Anolis carolinensis

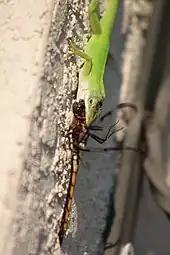
Male Carolina anole eating a dragonfly. Note the inflated dorsal ridge

Male anoles are strongly territorial creatures. Some have even been witnessed fighting their own reflections in mirrored glass. The male will fight other males to defend his territory. On sighting another male, the anole will compress his body, extend the dewlap, inflate a dorsal ridge, bob his head and attempt to chase the rival away. If the rival male continues to approach, anoles will fight by biting and scratching each other. Studies have also shown that there is a positive correlation between bite-force and the size of the individual's dewlap.